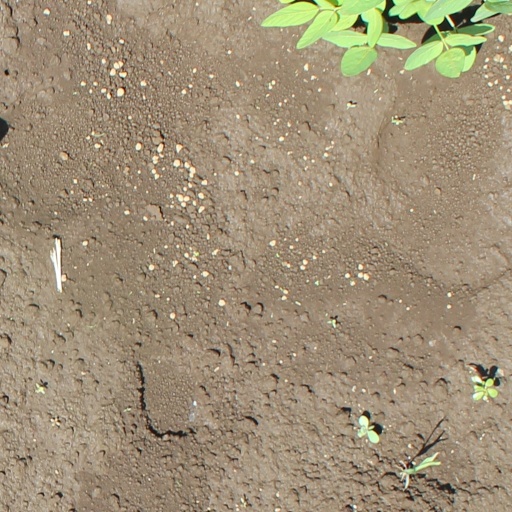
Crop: soybean